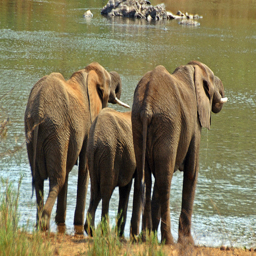
A trio of elephants stand in front of a watering hole.
Three elephants standing at a lake drinking water.
Three elephants stand at the edge of a watering hole.
Two adult elephants with a young calf by the water.
Three elephants are on the side of a river.